Venancio Flores

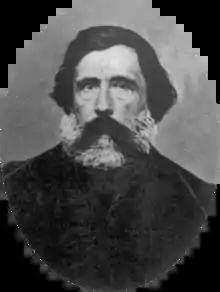
Flores, 1865

Venancio Flores Barrios (18 May 1808 – 19 February 1868) was a Uruguayan political leader and general who served as President of Uruguay from 1854 to 1855 (interim) and from 1865 to 1868.